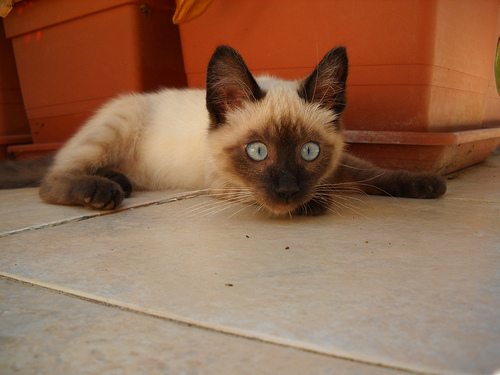
Animal: cat
Breed: siamese